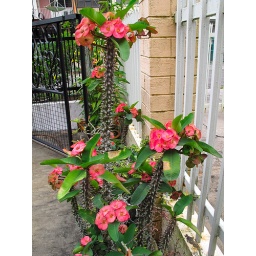
Potted flowering plant at home in Kuching (Sat 26-9-2009).